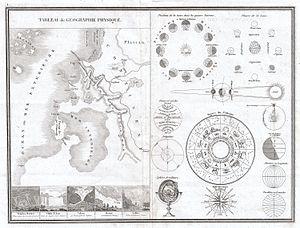
Légendes: Tableau de géographie physique – Trombes Marines – Chûte d’Eau – Volcan – Glacier – Vallée – Position de la terre dans les quatre Saisons – Phases de la Lune – Zônes et cercles – Antipodes – Signes du Zodiaque – Sphère Armillaire – Rose des vents – Axe de la terre et écliptique – Méridiens ou Longitudes – Parallèles ou Latitudes.